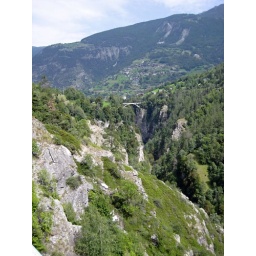
Zermatt: train route, bridges over 1000' canyon